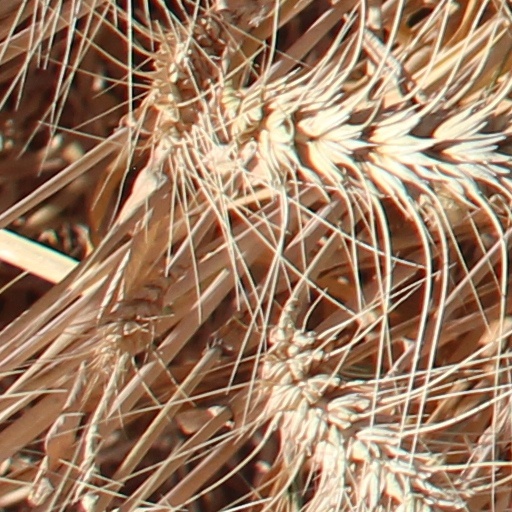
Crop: wheat